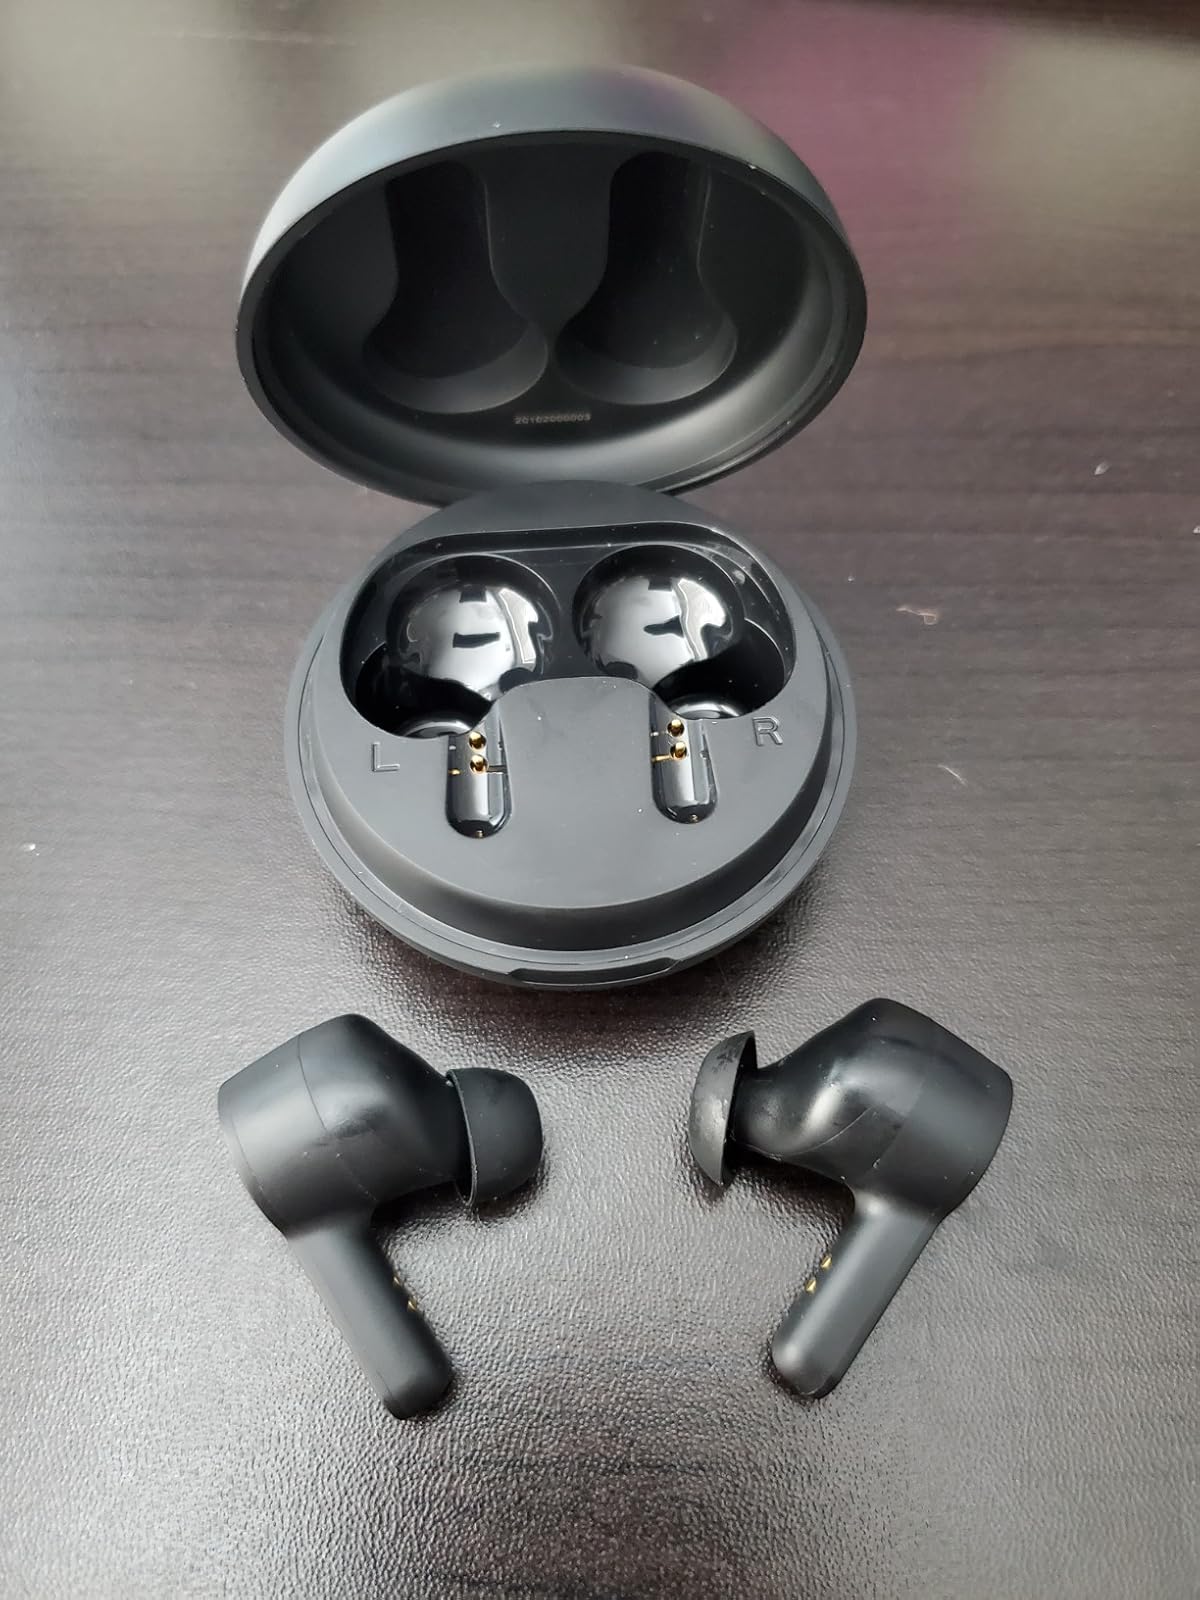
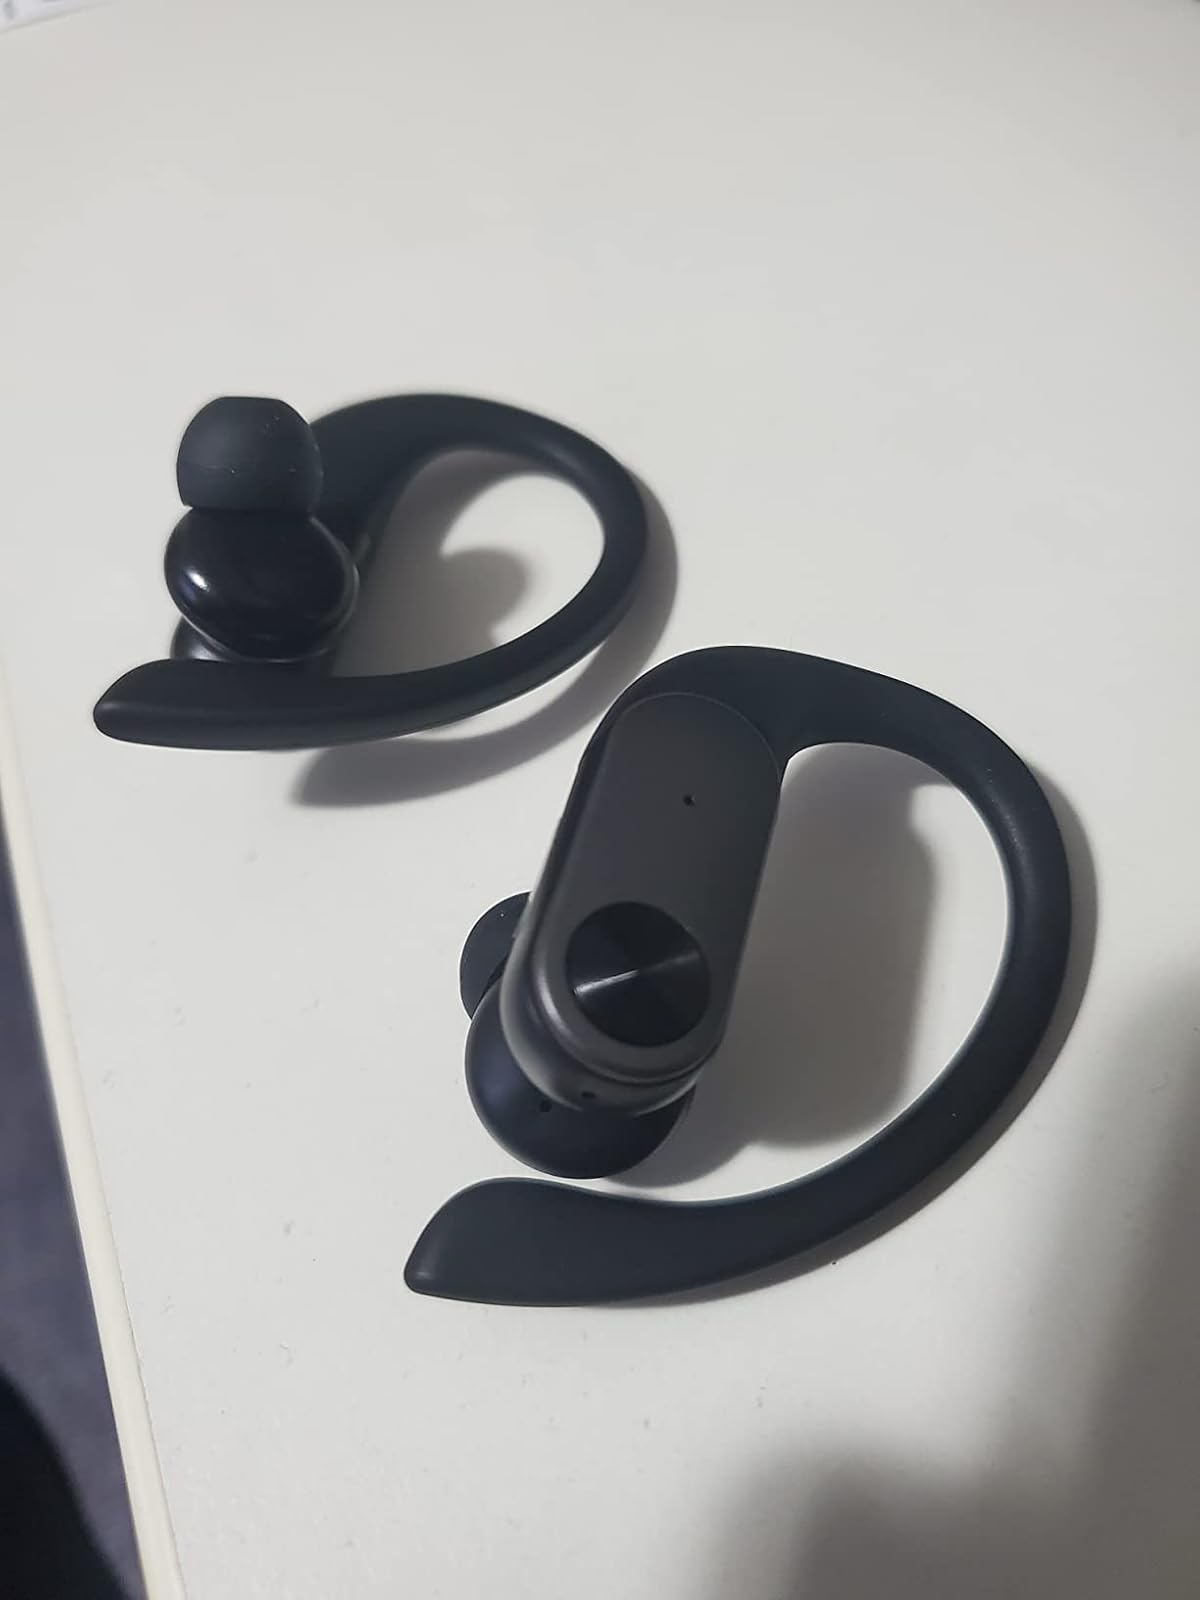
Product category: earbuds
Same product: no